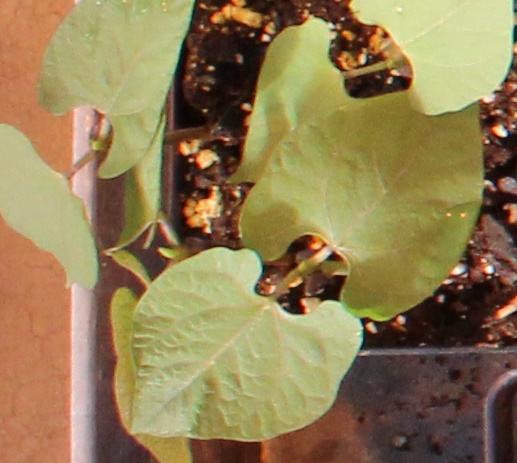
Label: Blackbean